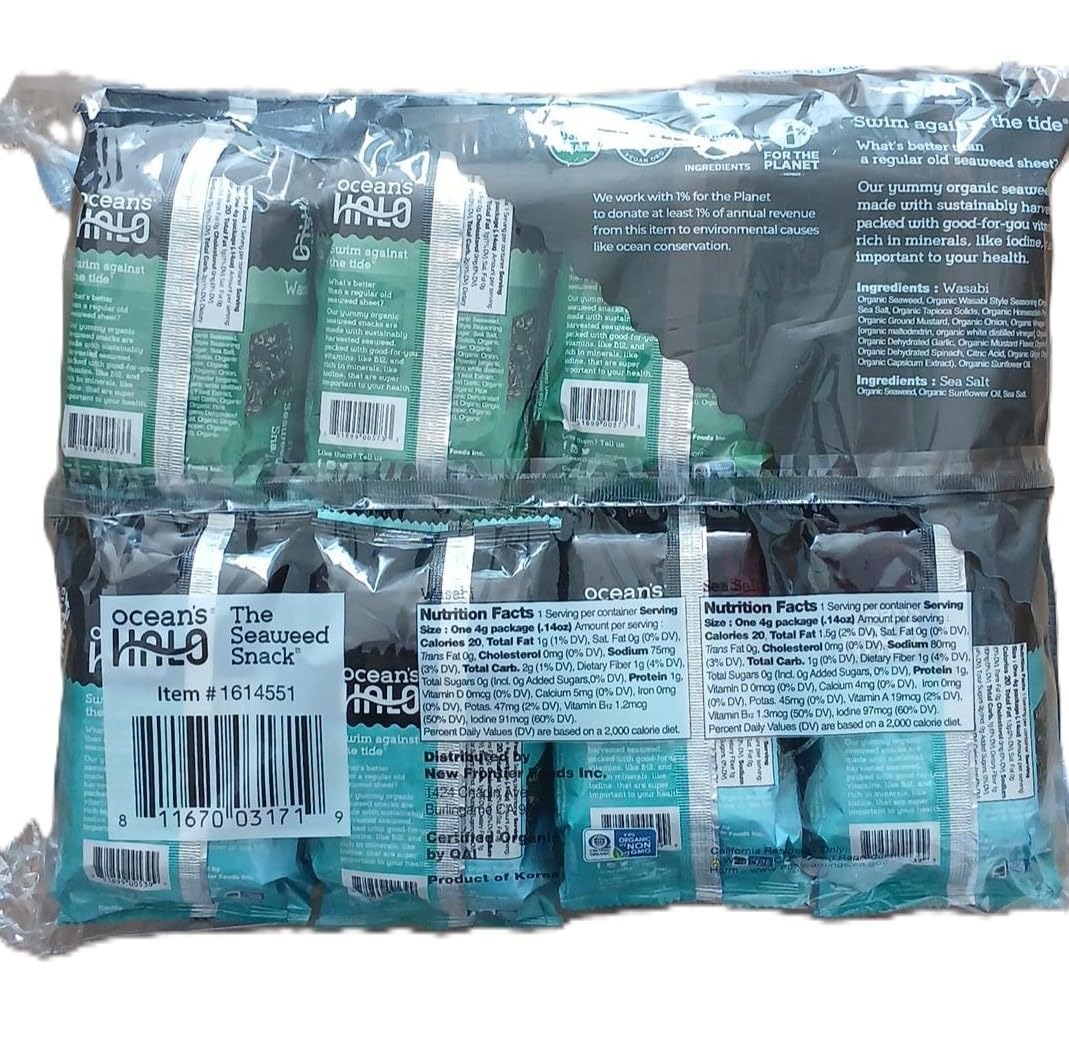
Item Name: Ocean's Halo Seaweed Snacks, Sea Salt & Wasabi Flavors, 0.14 oz, 24 Pack
Value: 24.0
Unit: Count

Price: 26.99